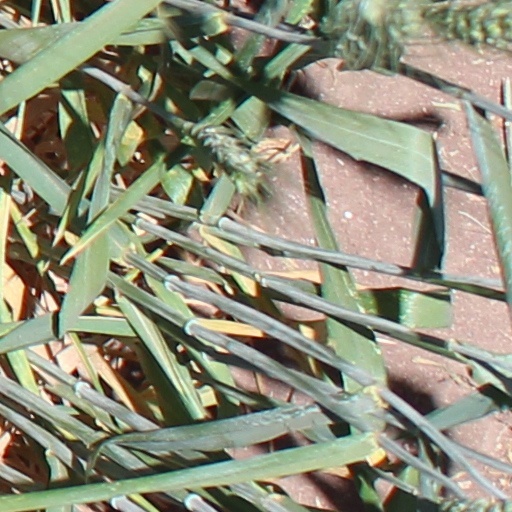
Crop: wheat